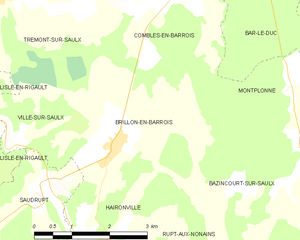
Brillon-en-Barrois est une commune française située dans le département de la Meuse, en région Grand Est.